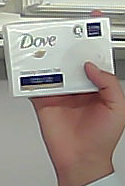
Product: dove_soap